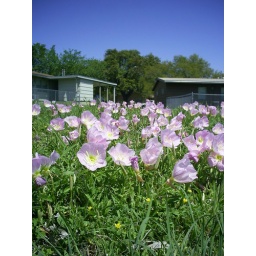
Field of wild flowers between the houses in our village @ Fort Hood, Texas